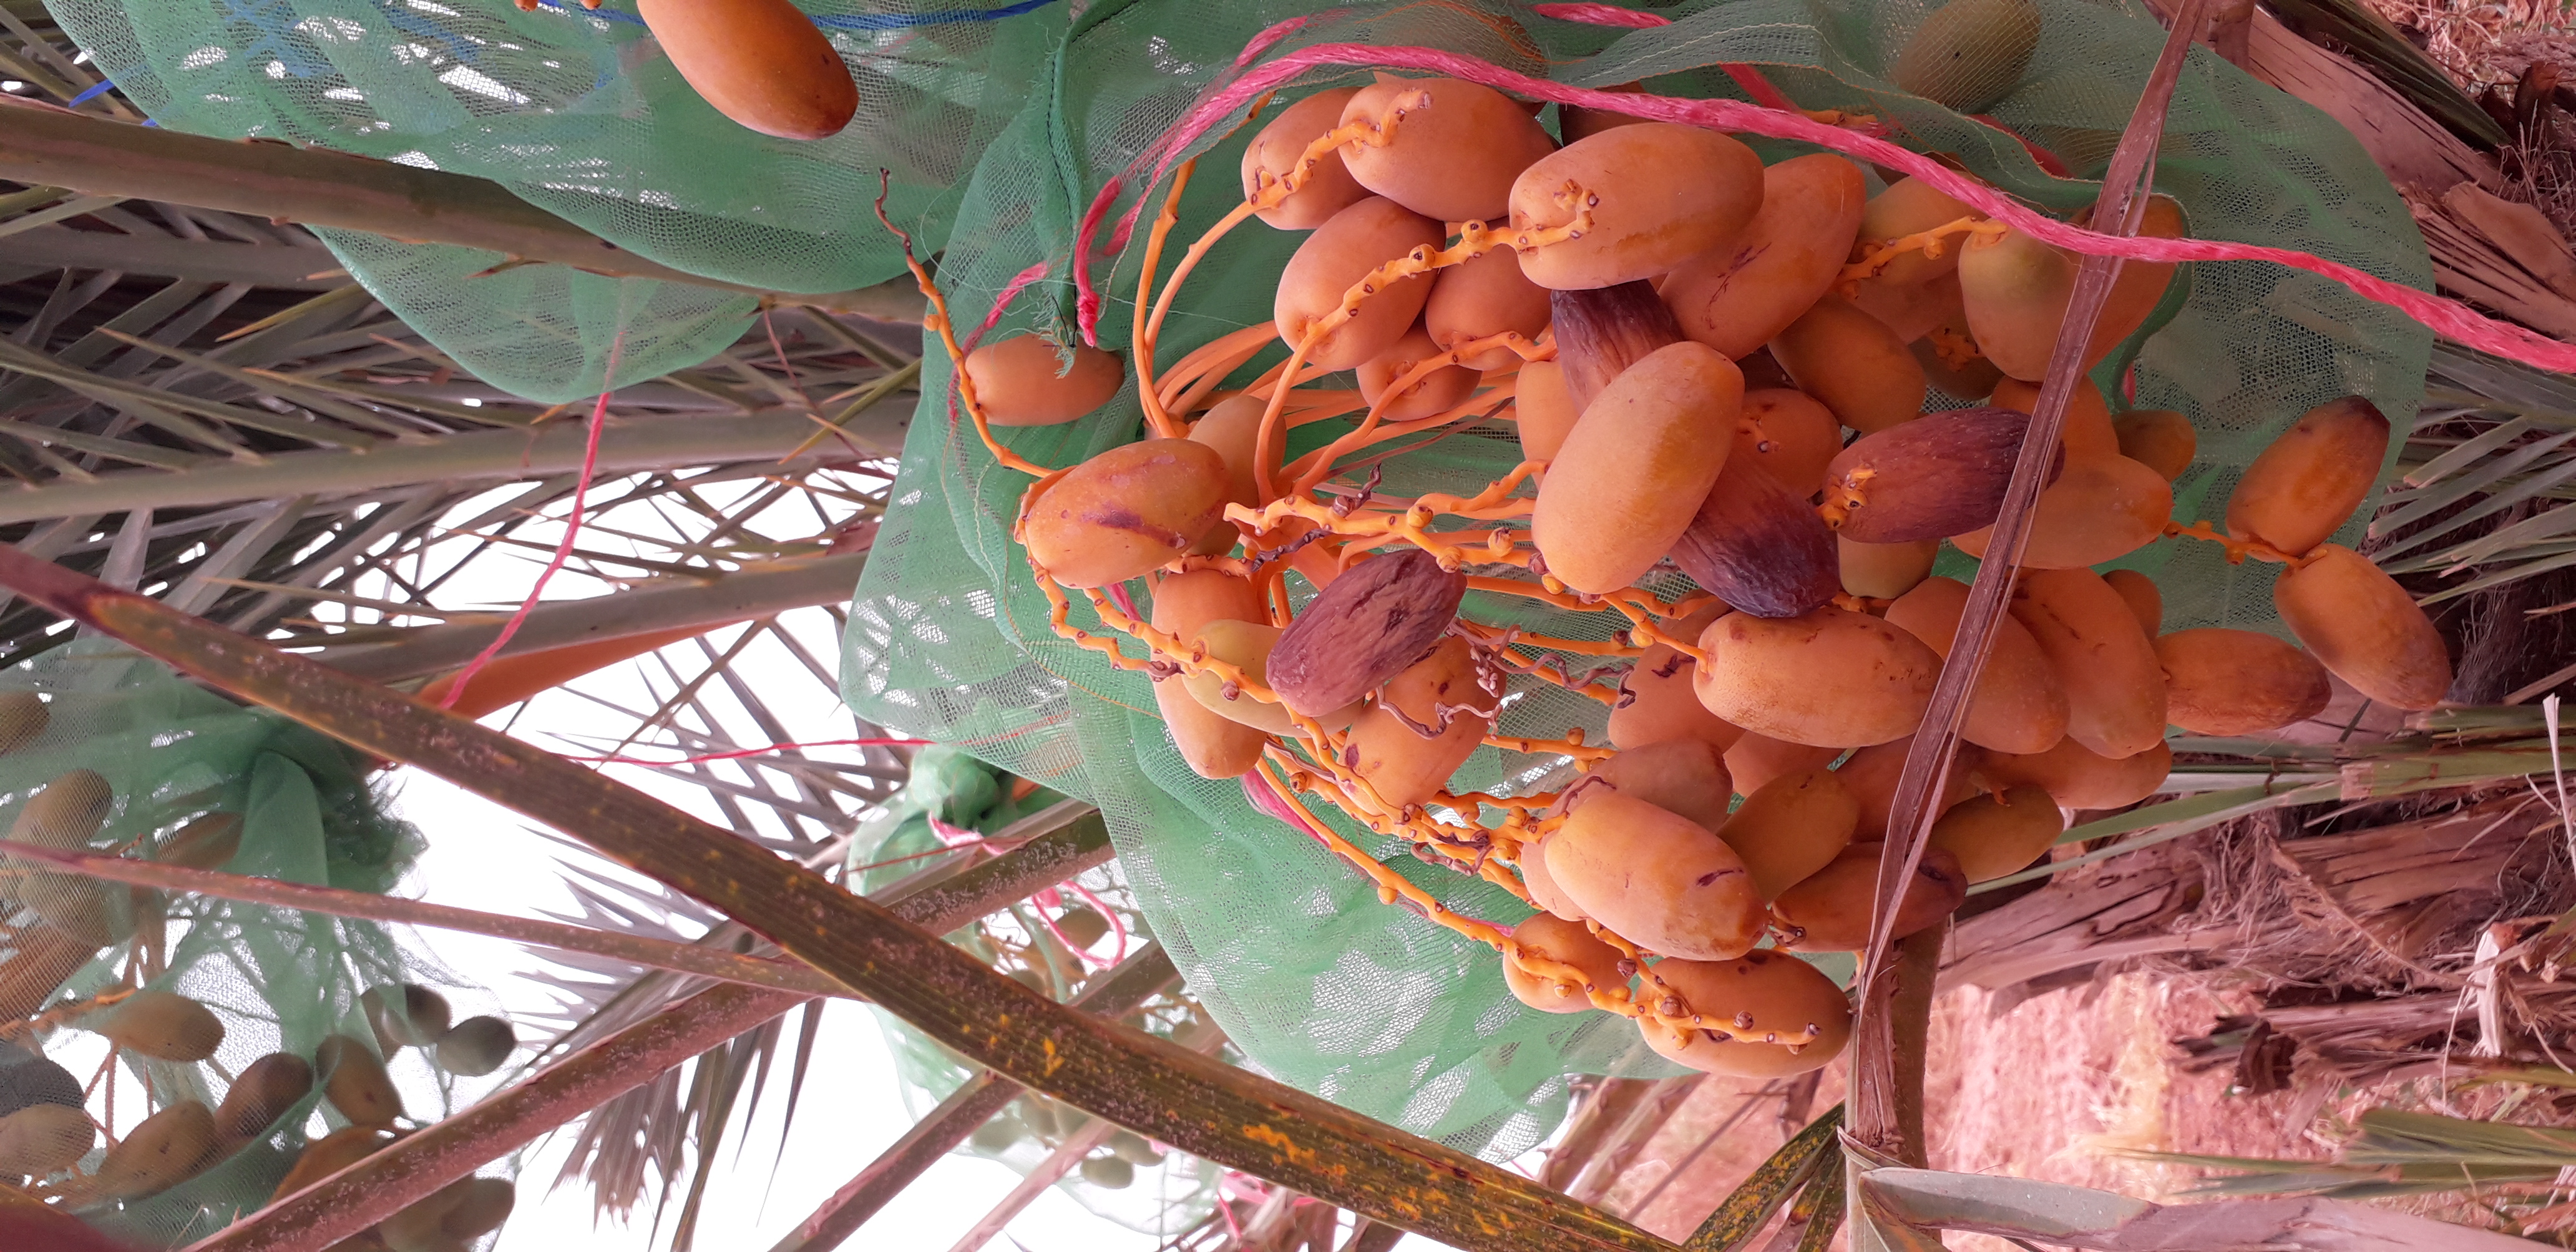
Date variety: Boumajhoul